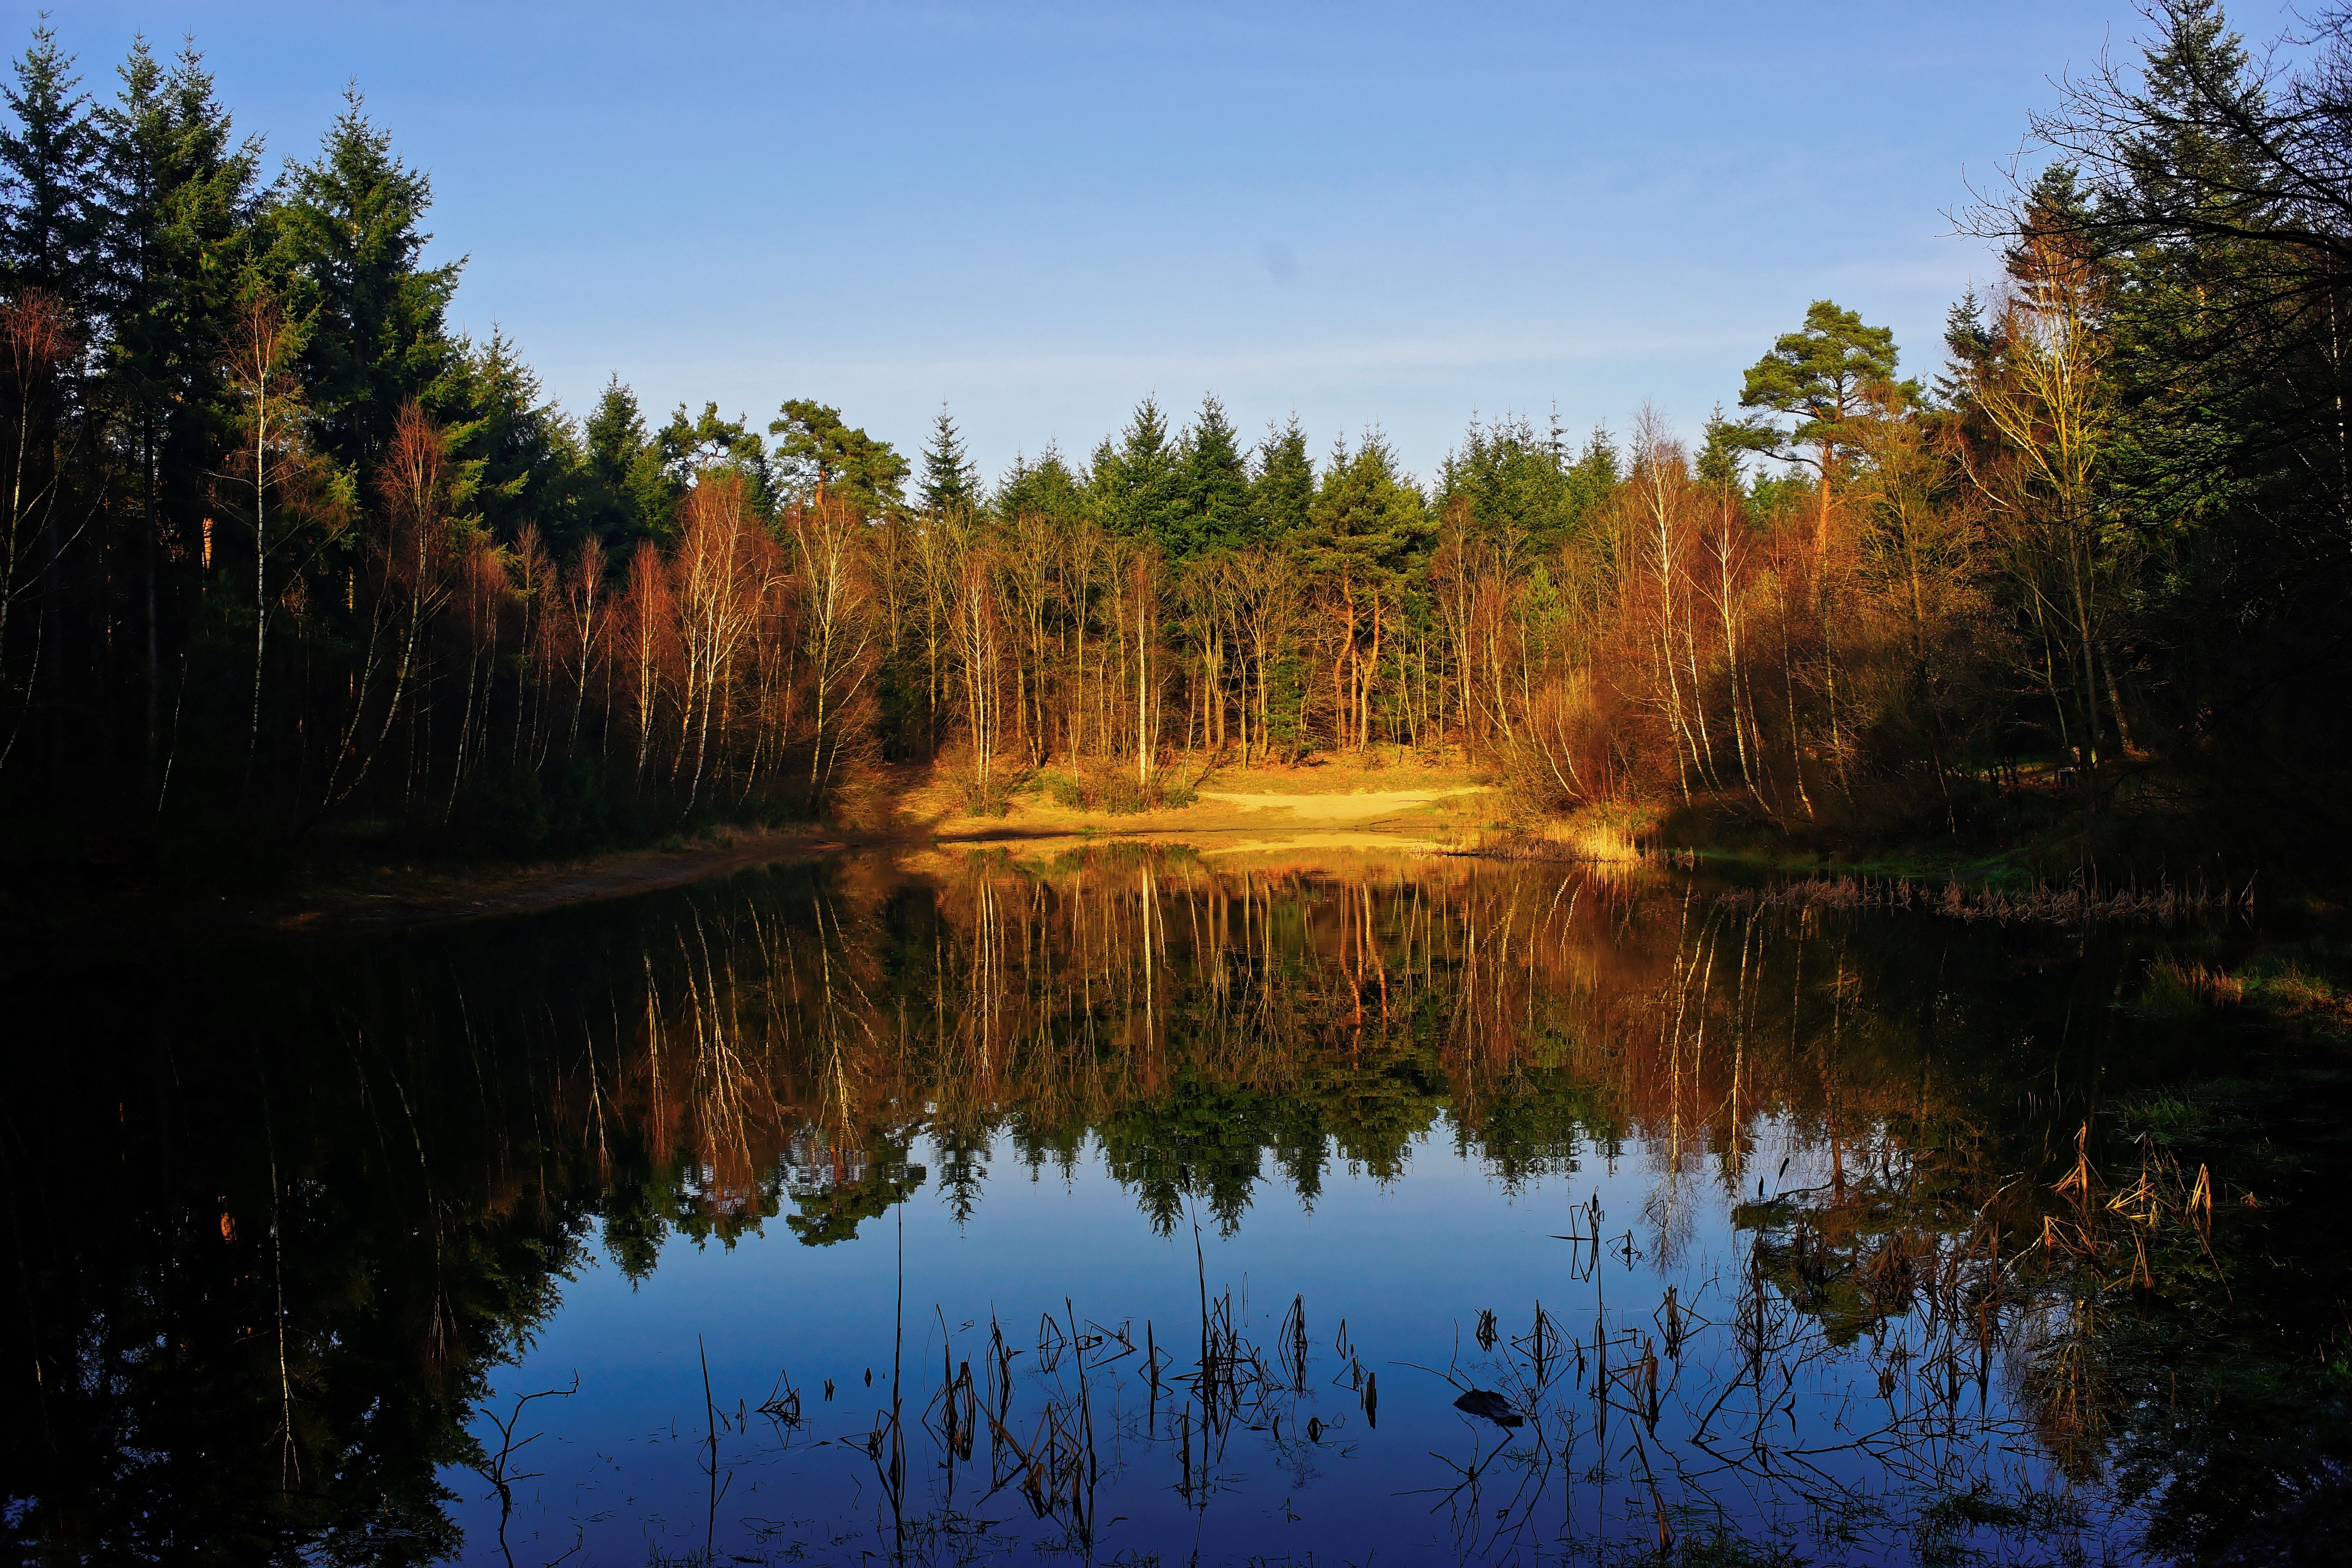
landscape, tree, water, nature, forest, wilderness, branch, winter, sky, morning, leaf, lake, river, pond, reflection, autumn, colorful, season, body of water, trees, aesthetic, forests, wetland, conifers, woodland, habitat, mood, winter sun, mirroring, january, incidence of light, natural environment, woody plant